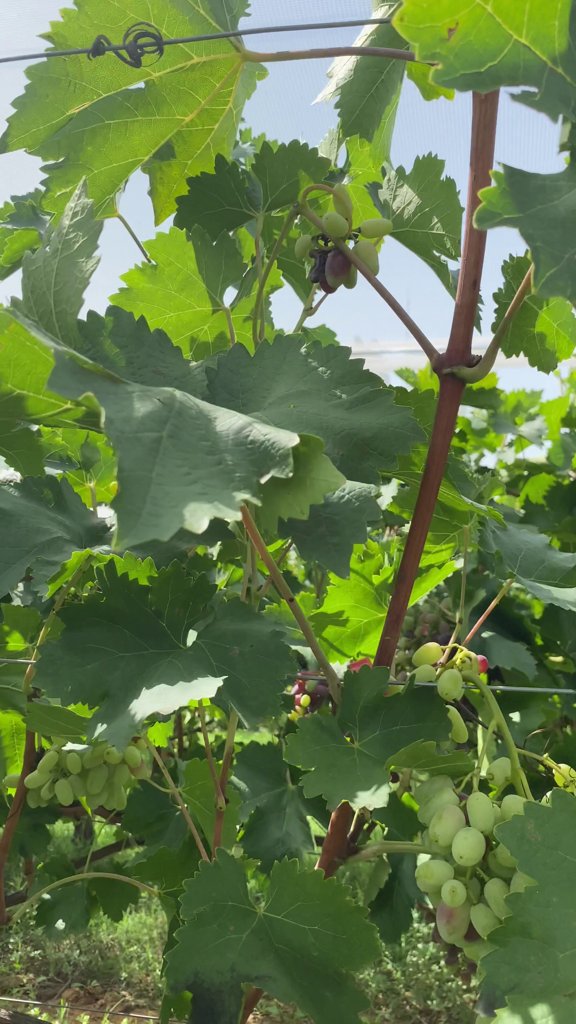
Berries visible: 58
Grape clusters: 4